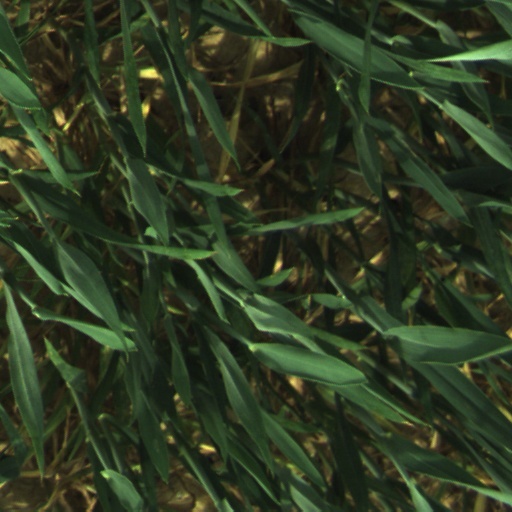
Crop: wheat